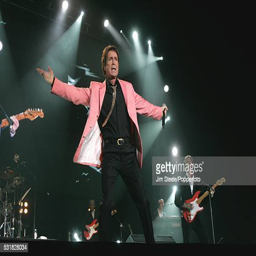
instrumental rock artist performing on stage during their last concert